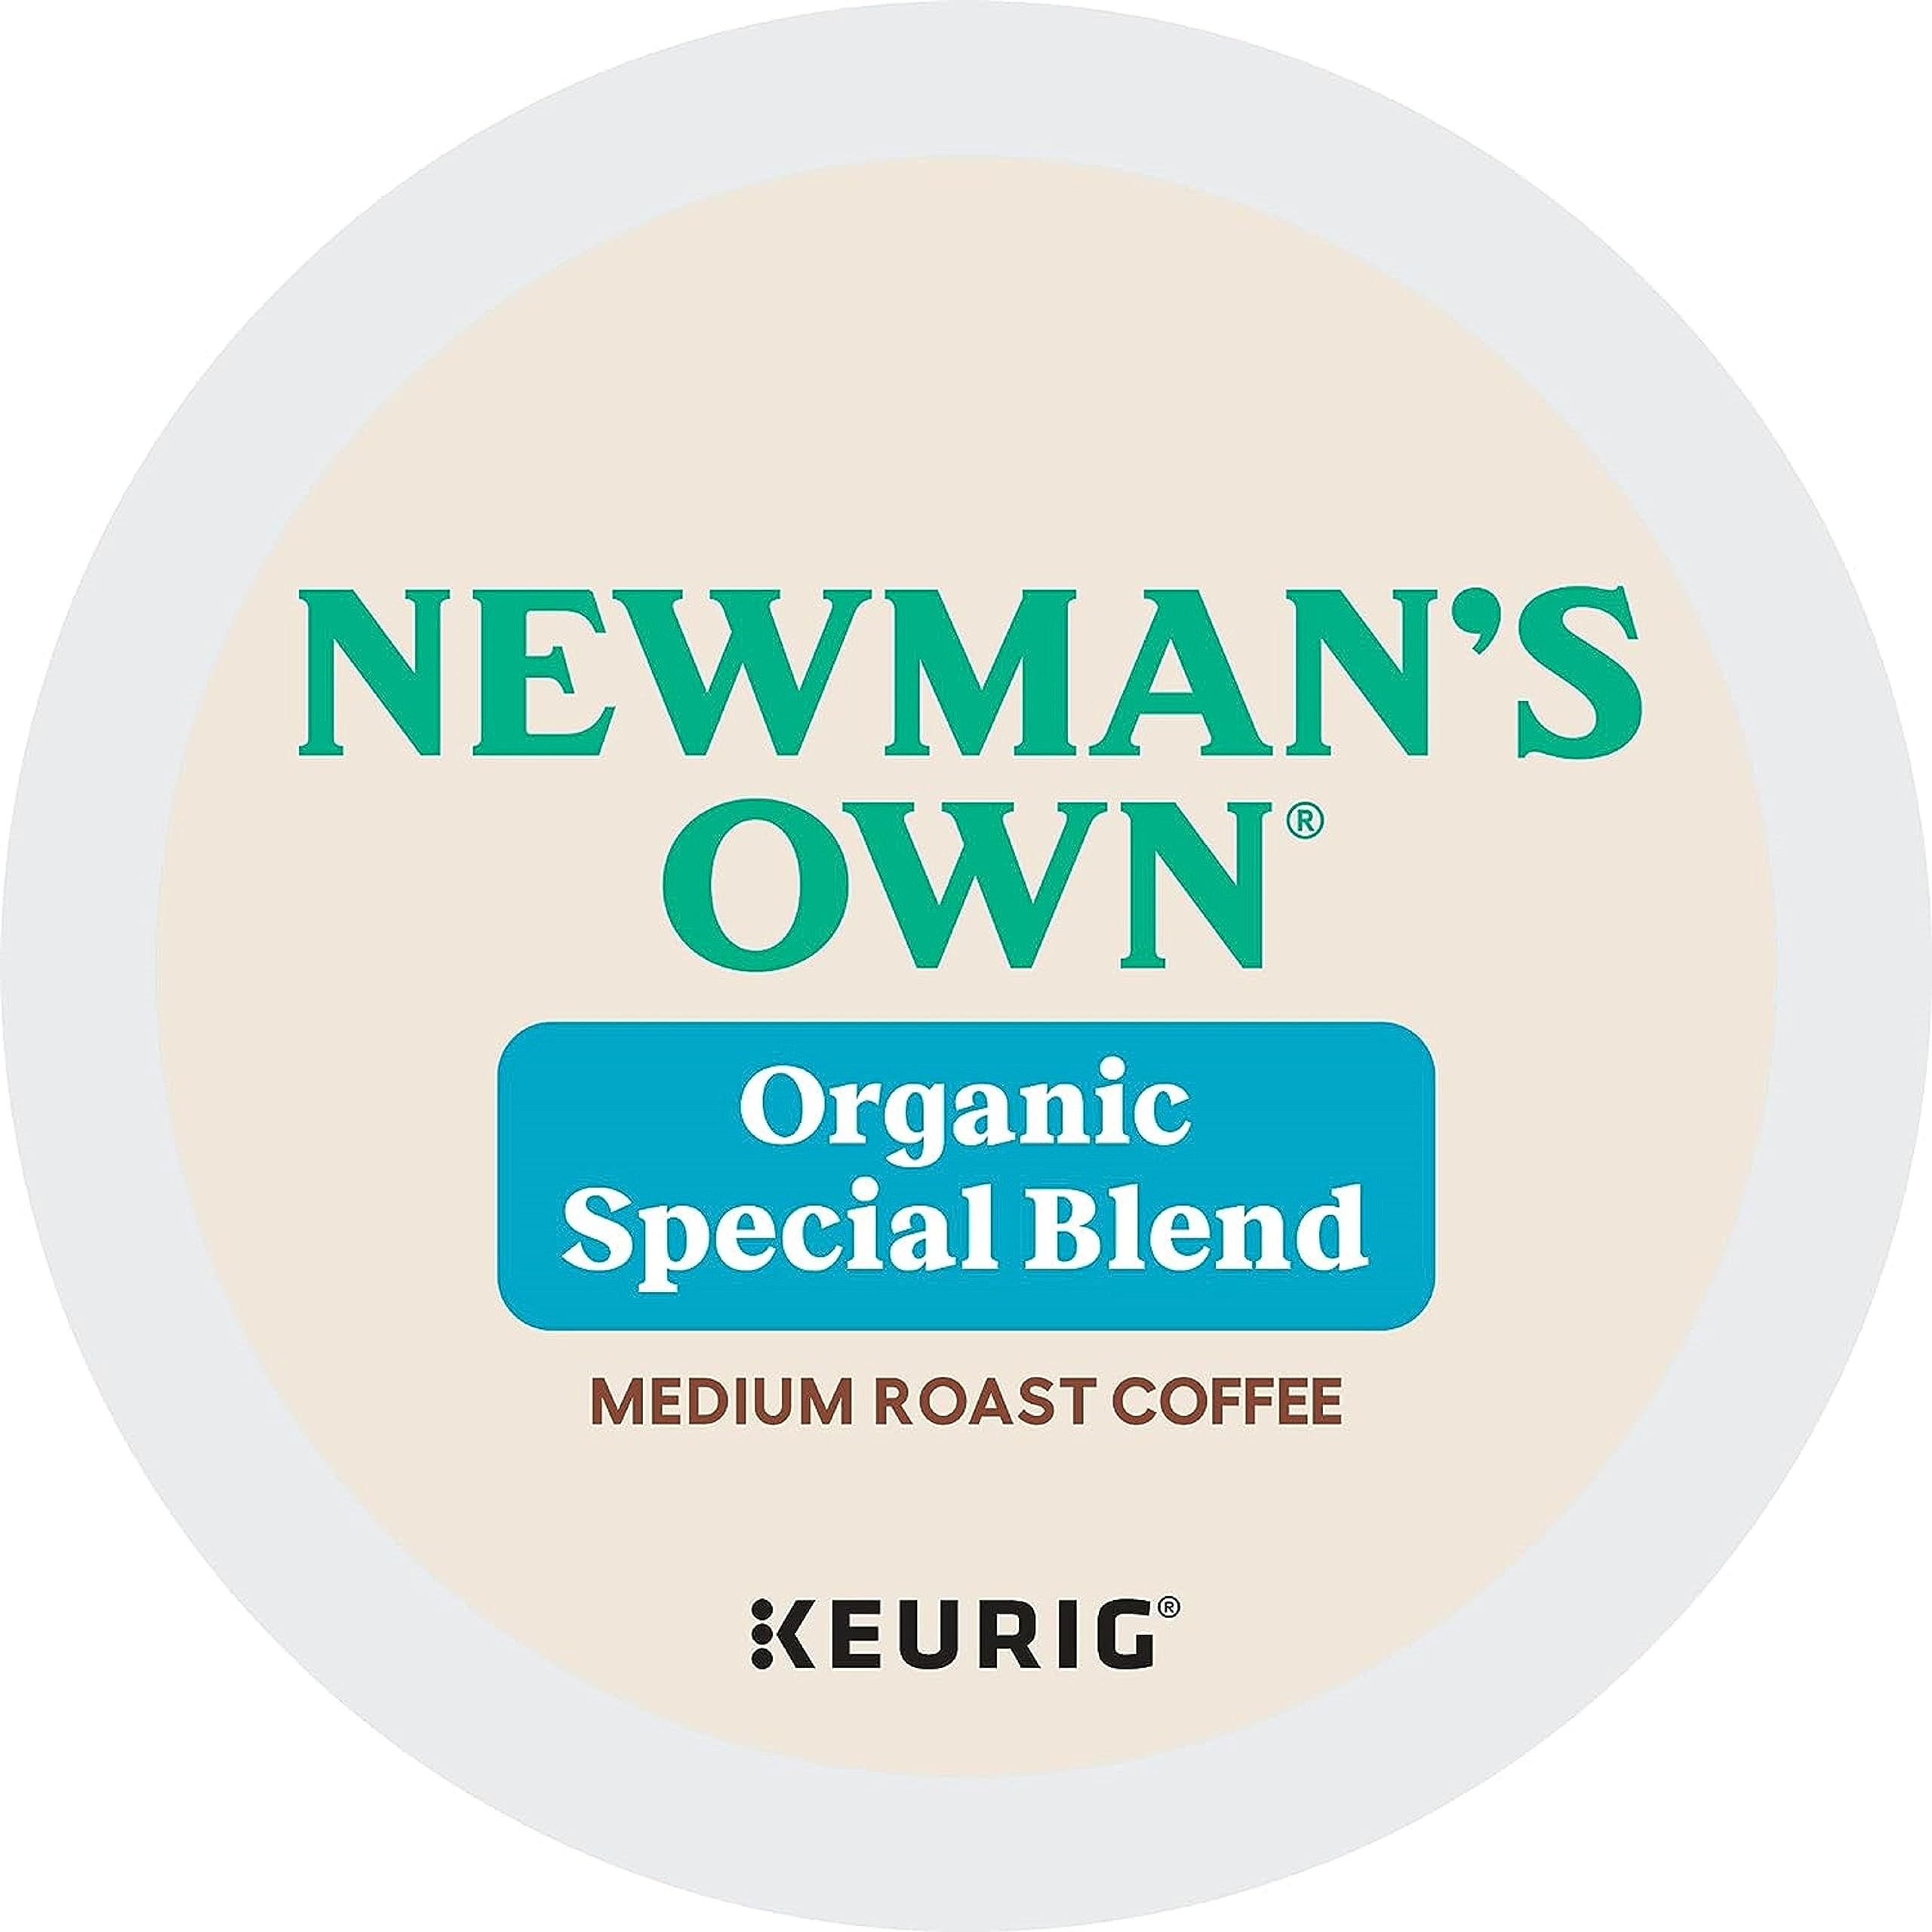
Item Name: Newman's Own Organics K-cup Portion Pack for Keurig K-cup Brewers, Newman's Own Special Blend 80 count
Bullet Point 1: Pack of 80-K-cups
Bullet Point 2: Made from imported and domestic ingredients
Bullet Point 3: Packaged in Waterbury, Vermont
Product Description: A hearty, full-bodied blend of medium and dark roasts. Bold yet refined. Strong, yet smooth. It seems only natural that two companies with a shared vision of a better world would unite to bring you exceptional Fair Trade Certified, organic coffee and the chance to make a difference.
Value: 80.0
Unit: count

Price: 13.79